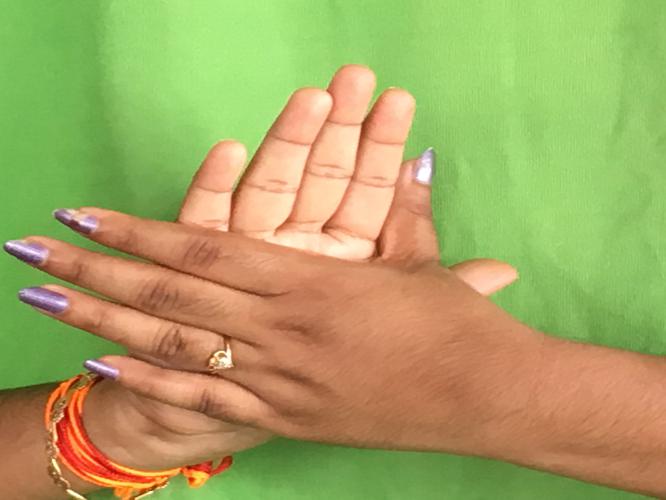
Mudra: Chakra
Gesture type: double_hand